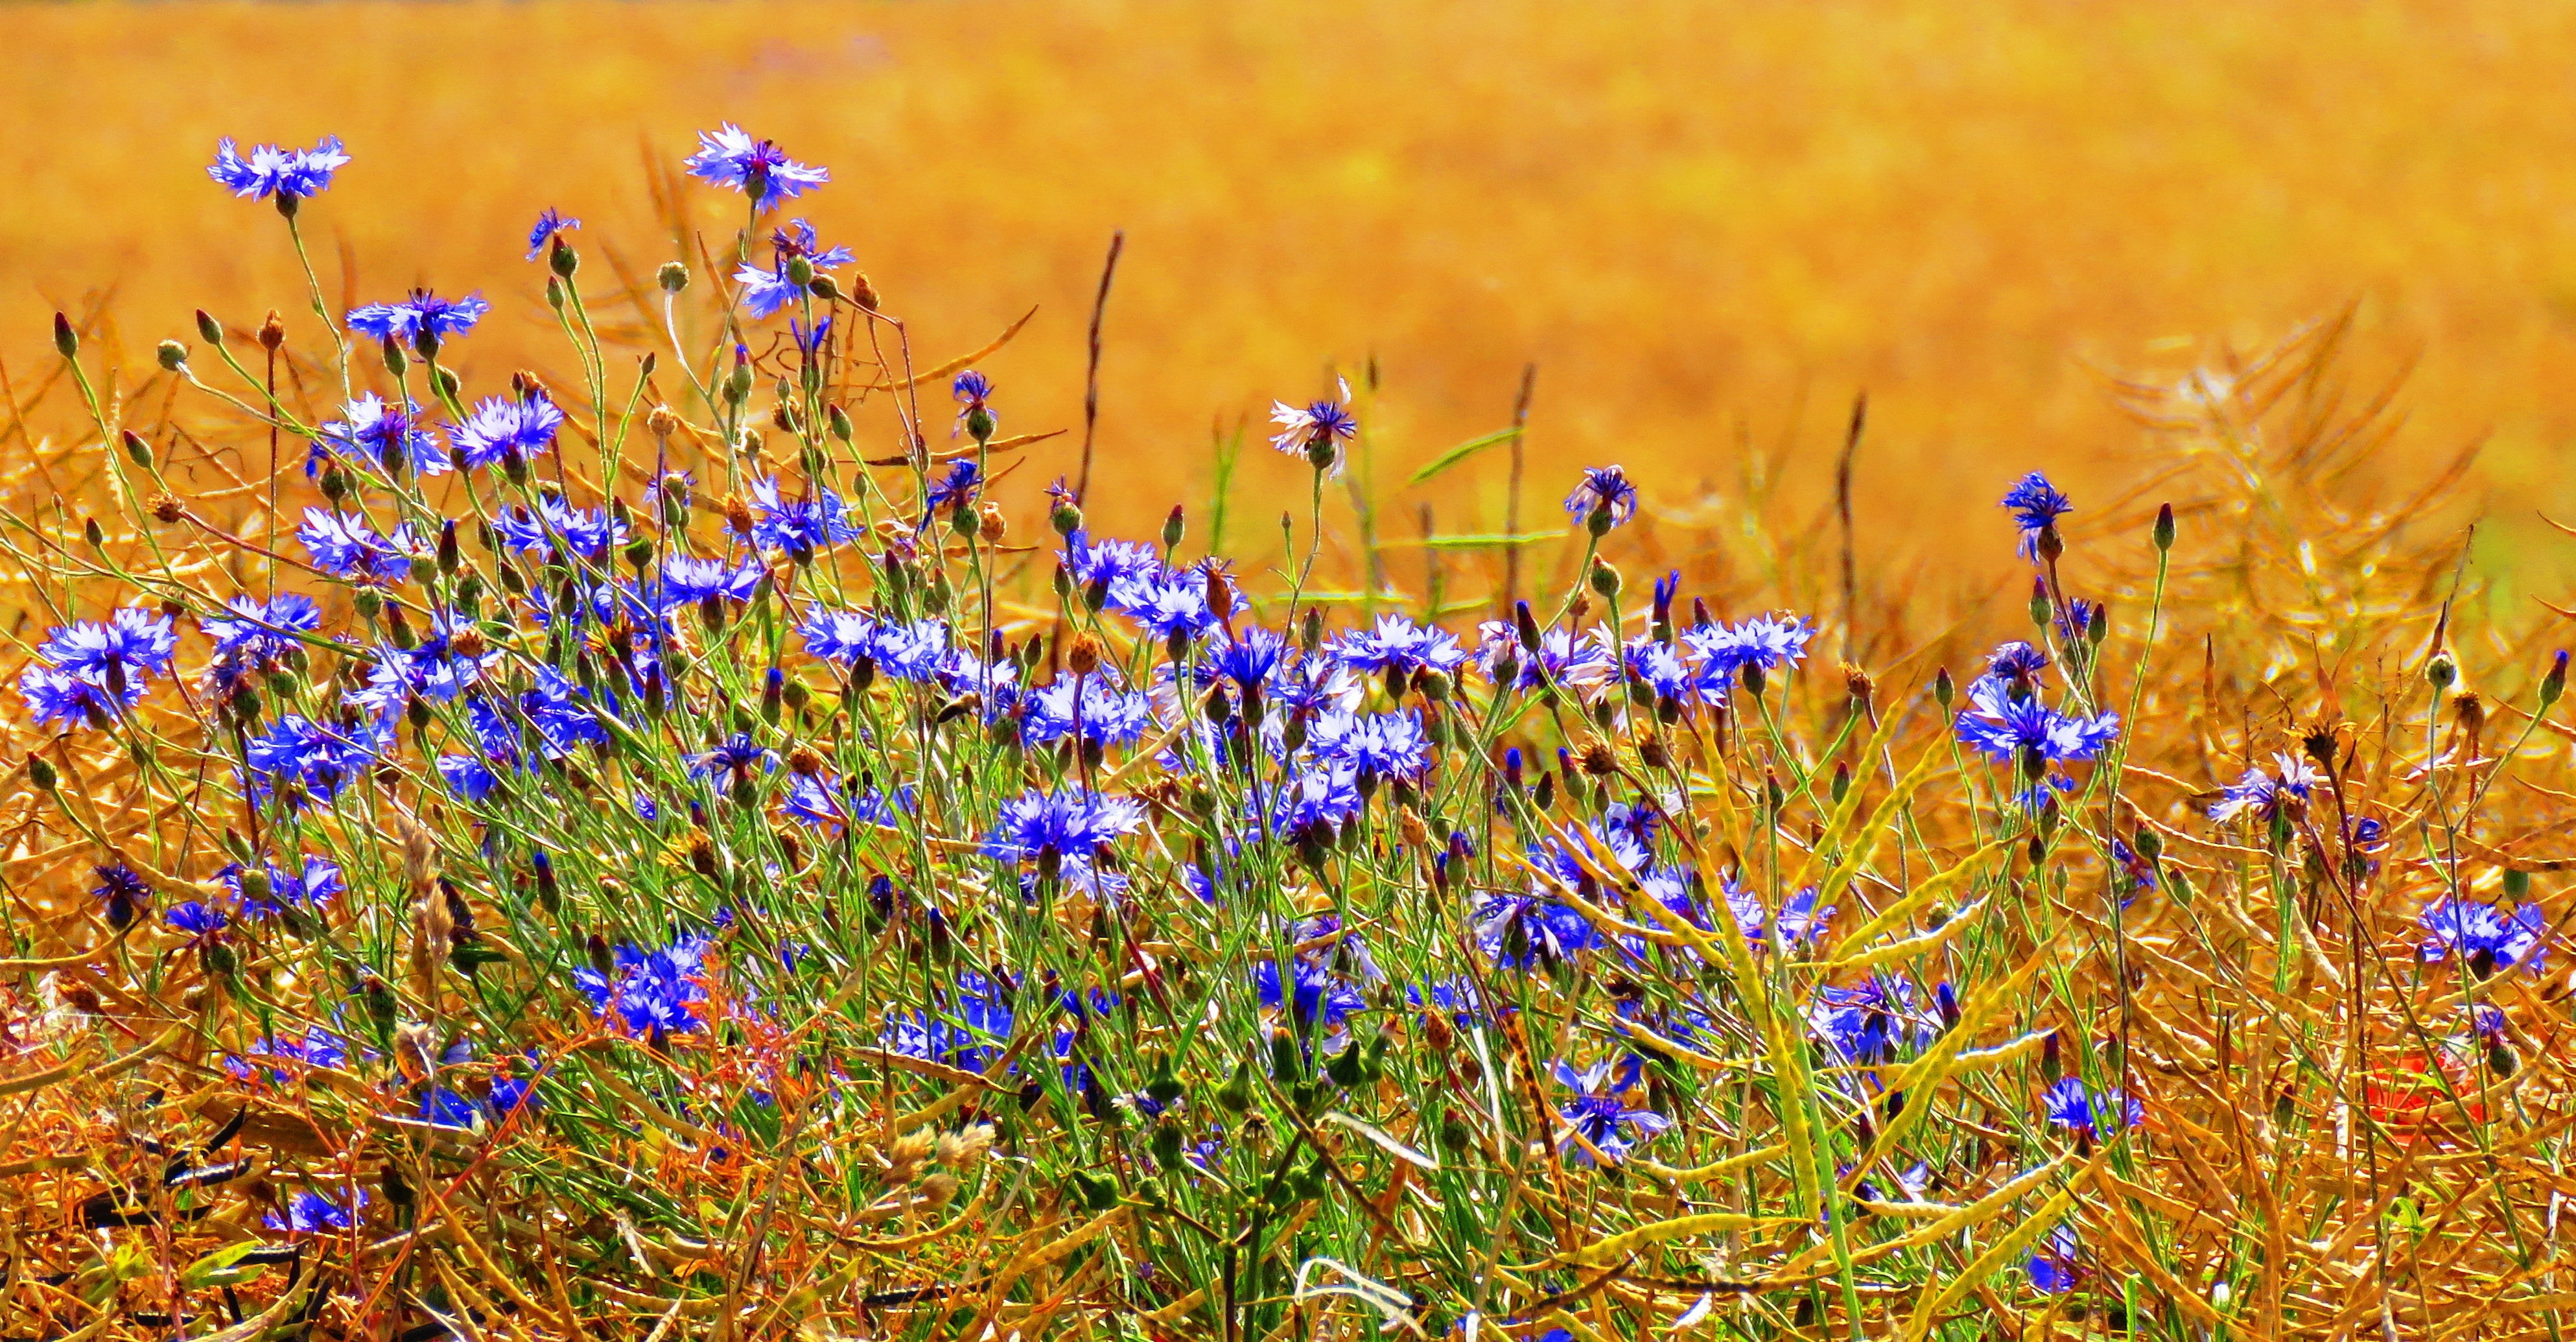
nature, grass, blossom, plant, field, meadow, grain, prairie, flower, bloom, summer, autumn, blue, flora, wild flower, wildflower, flowers, grassland, cornfield, cereals, habitat, ecosystem, tundra, macro photography, steppe, cornflowers, flowering plant, annual plant, natural environment, grass family, land plant